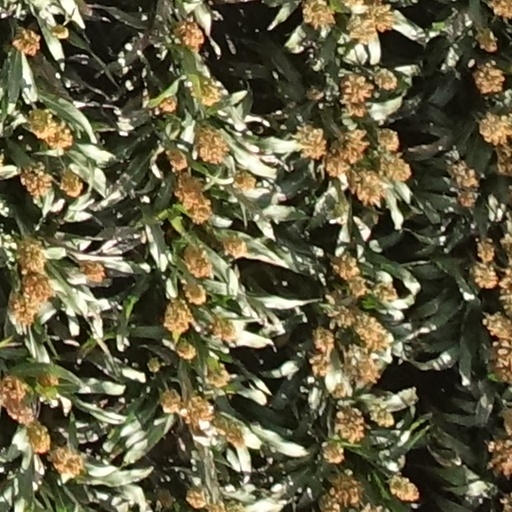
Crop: sorghum